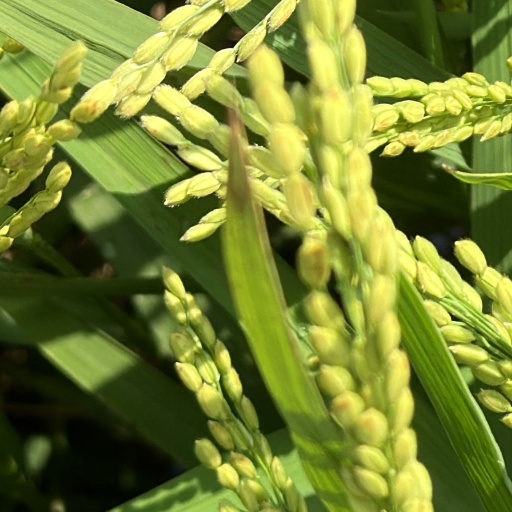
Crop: rice